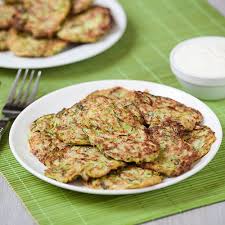
Yemek: mucver